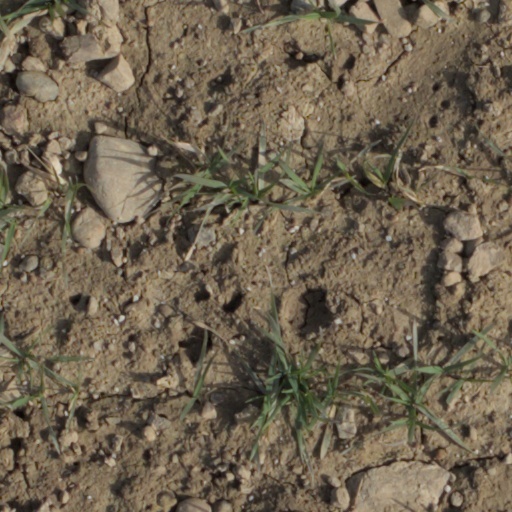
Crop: wheat